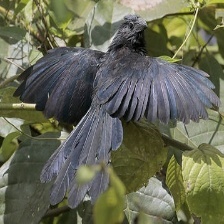
Species: GROVED BILLED ANI
Scientific name: CROTOPHAGA SULCIROSTRIS